Erri De Luca

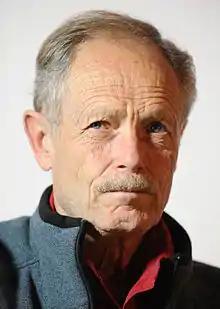
Erri De Luca

Enrico "Erri" De Luca (born 20 May 1950, Naples) is an Italian novelist, translator and poet. He has been recognized by critic Giorgio De Rienzo of "Corriere della Sera" as "the writer of the decade". He is also known for his opposition to the Lyon-Turin high speed train line, and is being sued for having called for its sabotage. On 19 October 2015, De Luca was cleared of inciting criminal damage. He reacted to the not-guilty verdict declaring that "An injustice has been avoided."